Ed Jones (Tennessee politician)

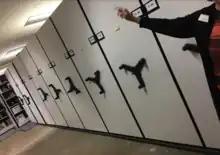
The Ed Jones Congressional Papers at the Paul Meek Library, The University of Tennessee at Martin.

When Jones' father was unable to pay his medical bills, he began doing odd jobs for Dr. Finis Ewing Wyatt, the local country doctor. Jones would marry Dr. Wyatt's daughter, Llewellyn, in 1938, and they had two daughters: Mary Llewellyn Jones (died 1977), and Dr. Jennifer Jones Kinnard, a retired nephrologist. Ed and Llew Jones inherited the farm after the death or Llew's parents and renamed it "Oak Haven Farm."